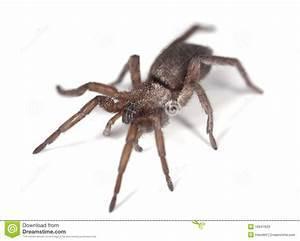
spider